Porto Palermo Tunnel

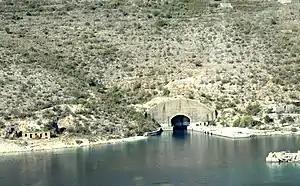
Tunnel entrance

Porto Palermo Submarine Base, Albania - guerrillaexploring.com